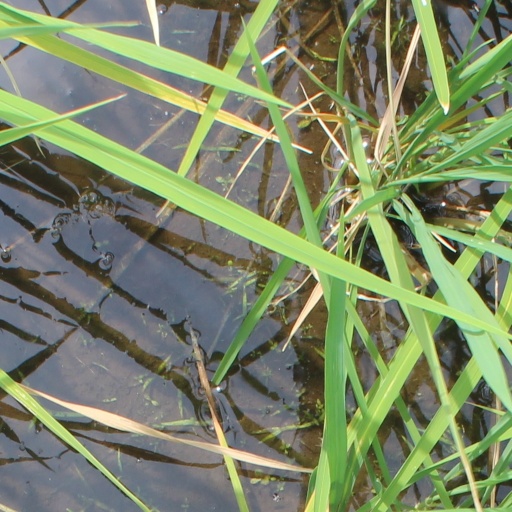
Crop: rice